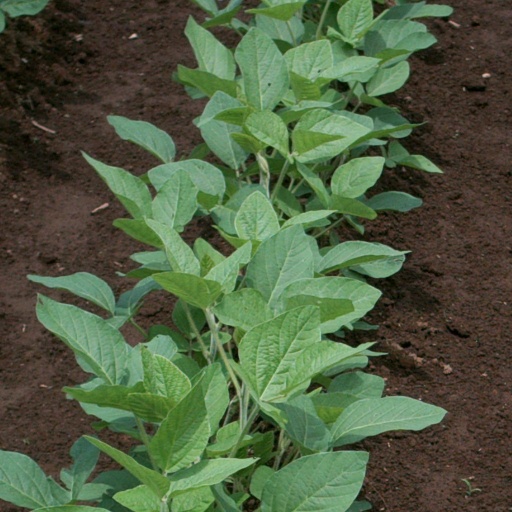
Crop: soybean